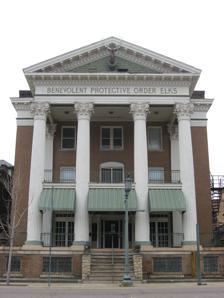
Building: Elks Club (East Liverpool, Ohio)
Country: United States of America
Year built: 1916
United States historic place Elks Club U.S. National Register of Historic Places Show map of Ohio Show map of the United States Location 139 W. Fifth St., East Liverpool, Ohio Coordinates 40°37′11″N 80°34′54″W / 40.61972°N 80.58167°W / 40.61972; -80.58167 Area less than one acre Built 1916 Architect Holmboe & Lafferty Architectural style Colonial Revival, Classical Revival MPS East Liverpool Central Business District MRA NRHP reference No. 85003512 Added to NRHP November 14, 1985 The Elks Club in East Liverpool, Ohio was built in 1916.  It was listed on the National Register of Historic Places in 1985. The building was addressed in a study assessing historic resources in East Liverpool's central business district which resulted in the NRHP listing of several clubhouse buildings (including also Masonic Temple (East Liverpool, Ohio) , Odd Fellows Temple (East Liverpool, Ohio) , and YMCA (East Liverpool, Ohio) ). References